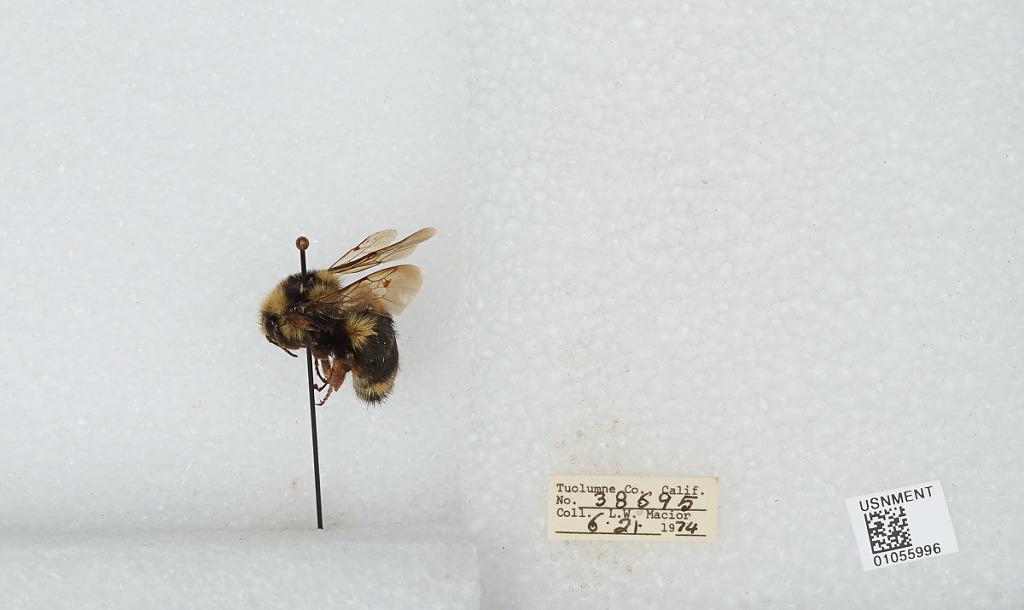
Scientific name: Bombus bifarius nearcticus
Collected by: L. Macior
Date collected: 1974-6-21
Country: United States
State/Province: California
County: Tuolumne
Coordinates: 38.02, -119.94